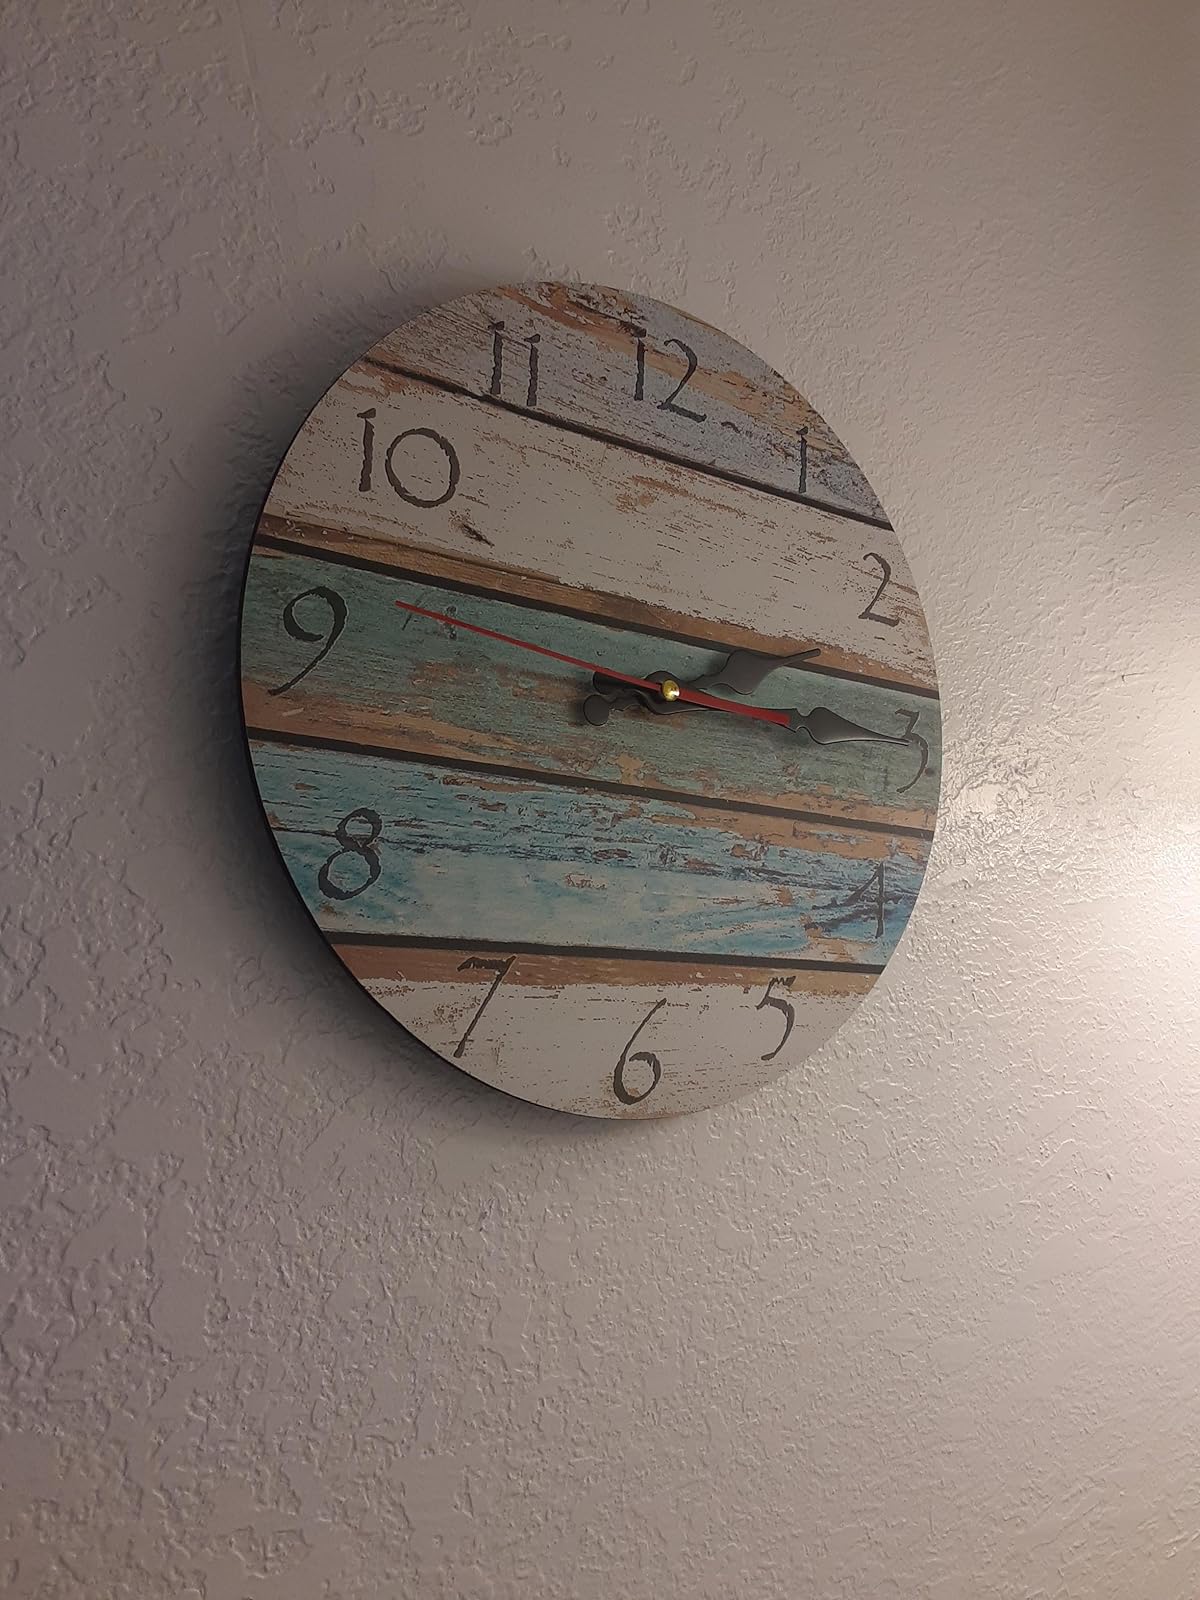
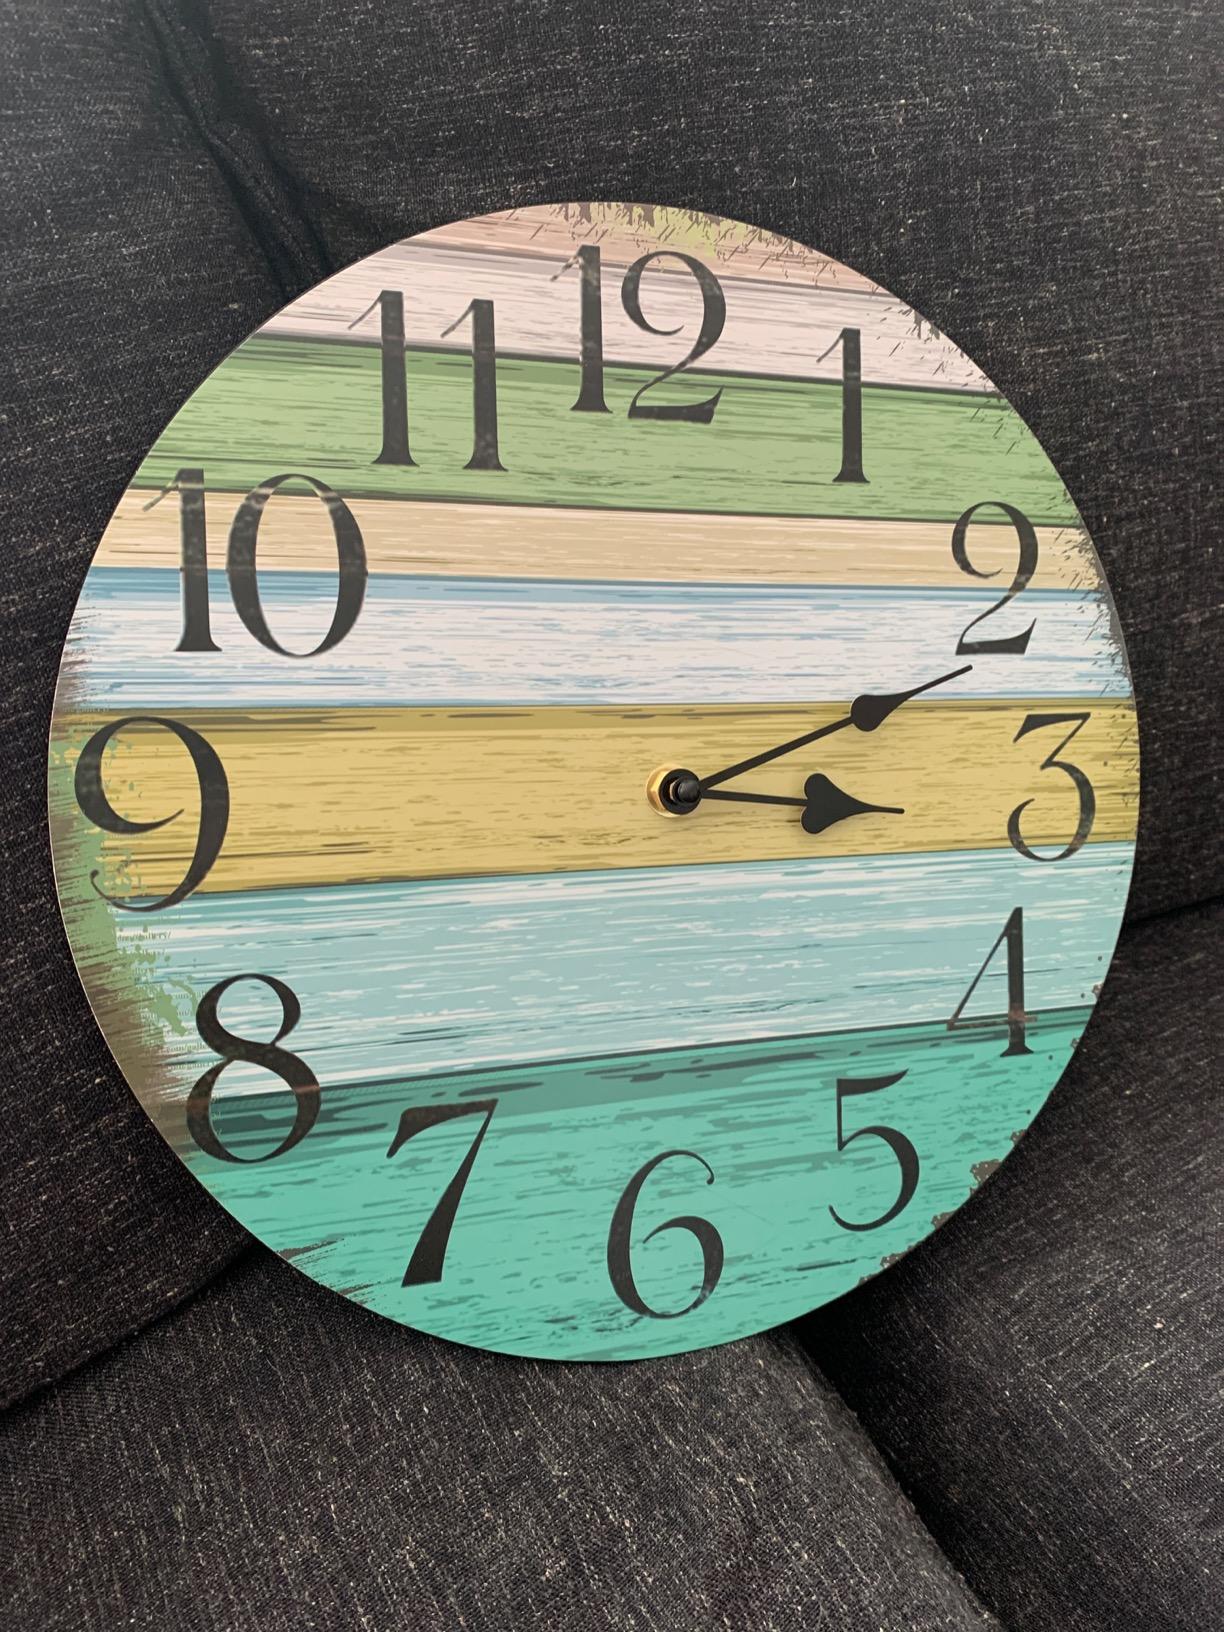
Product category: clock
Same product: no